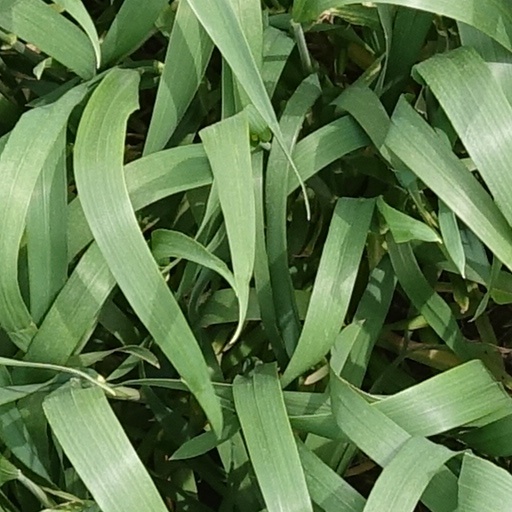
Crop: wheat